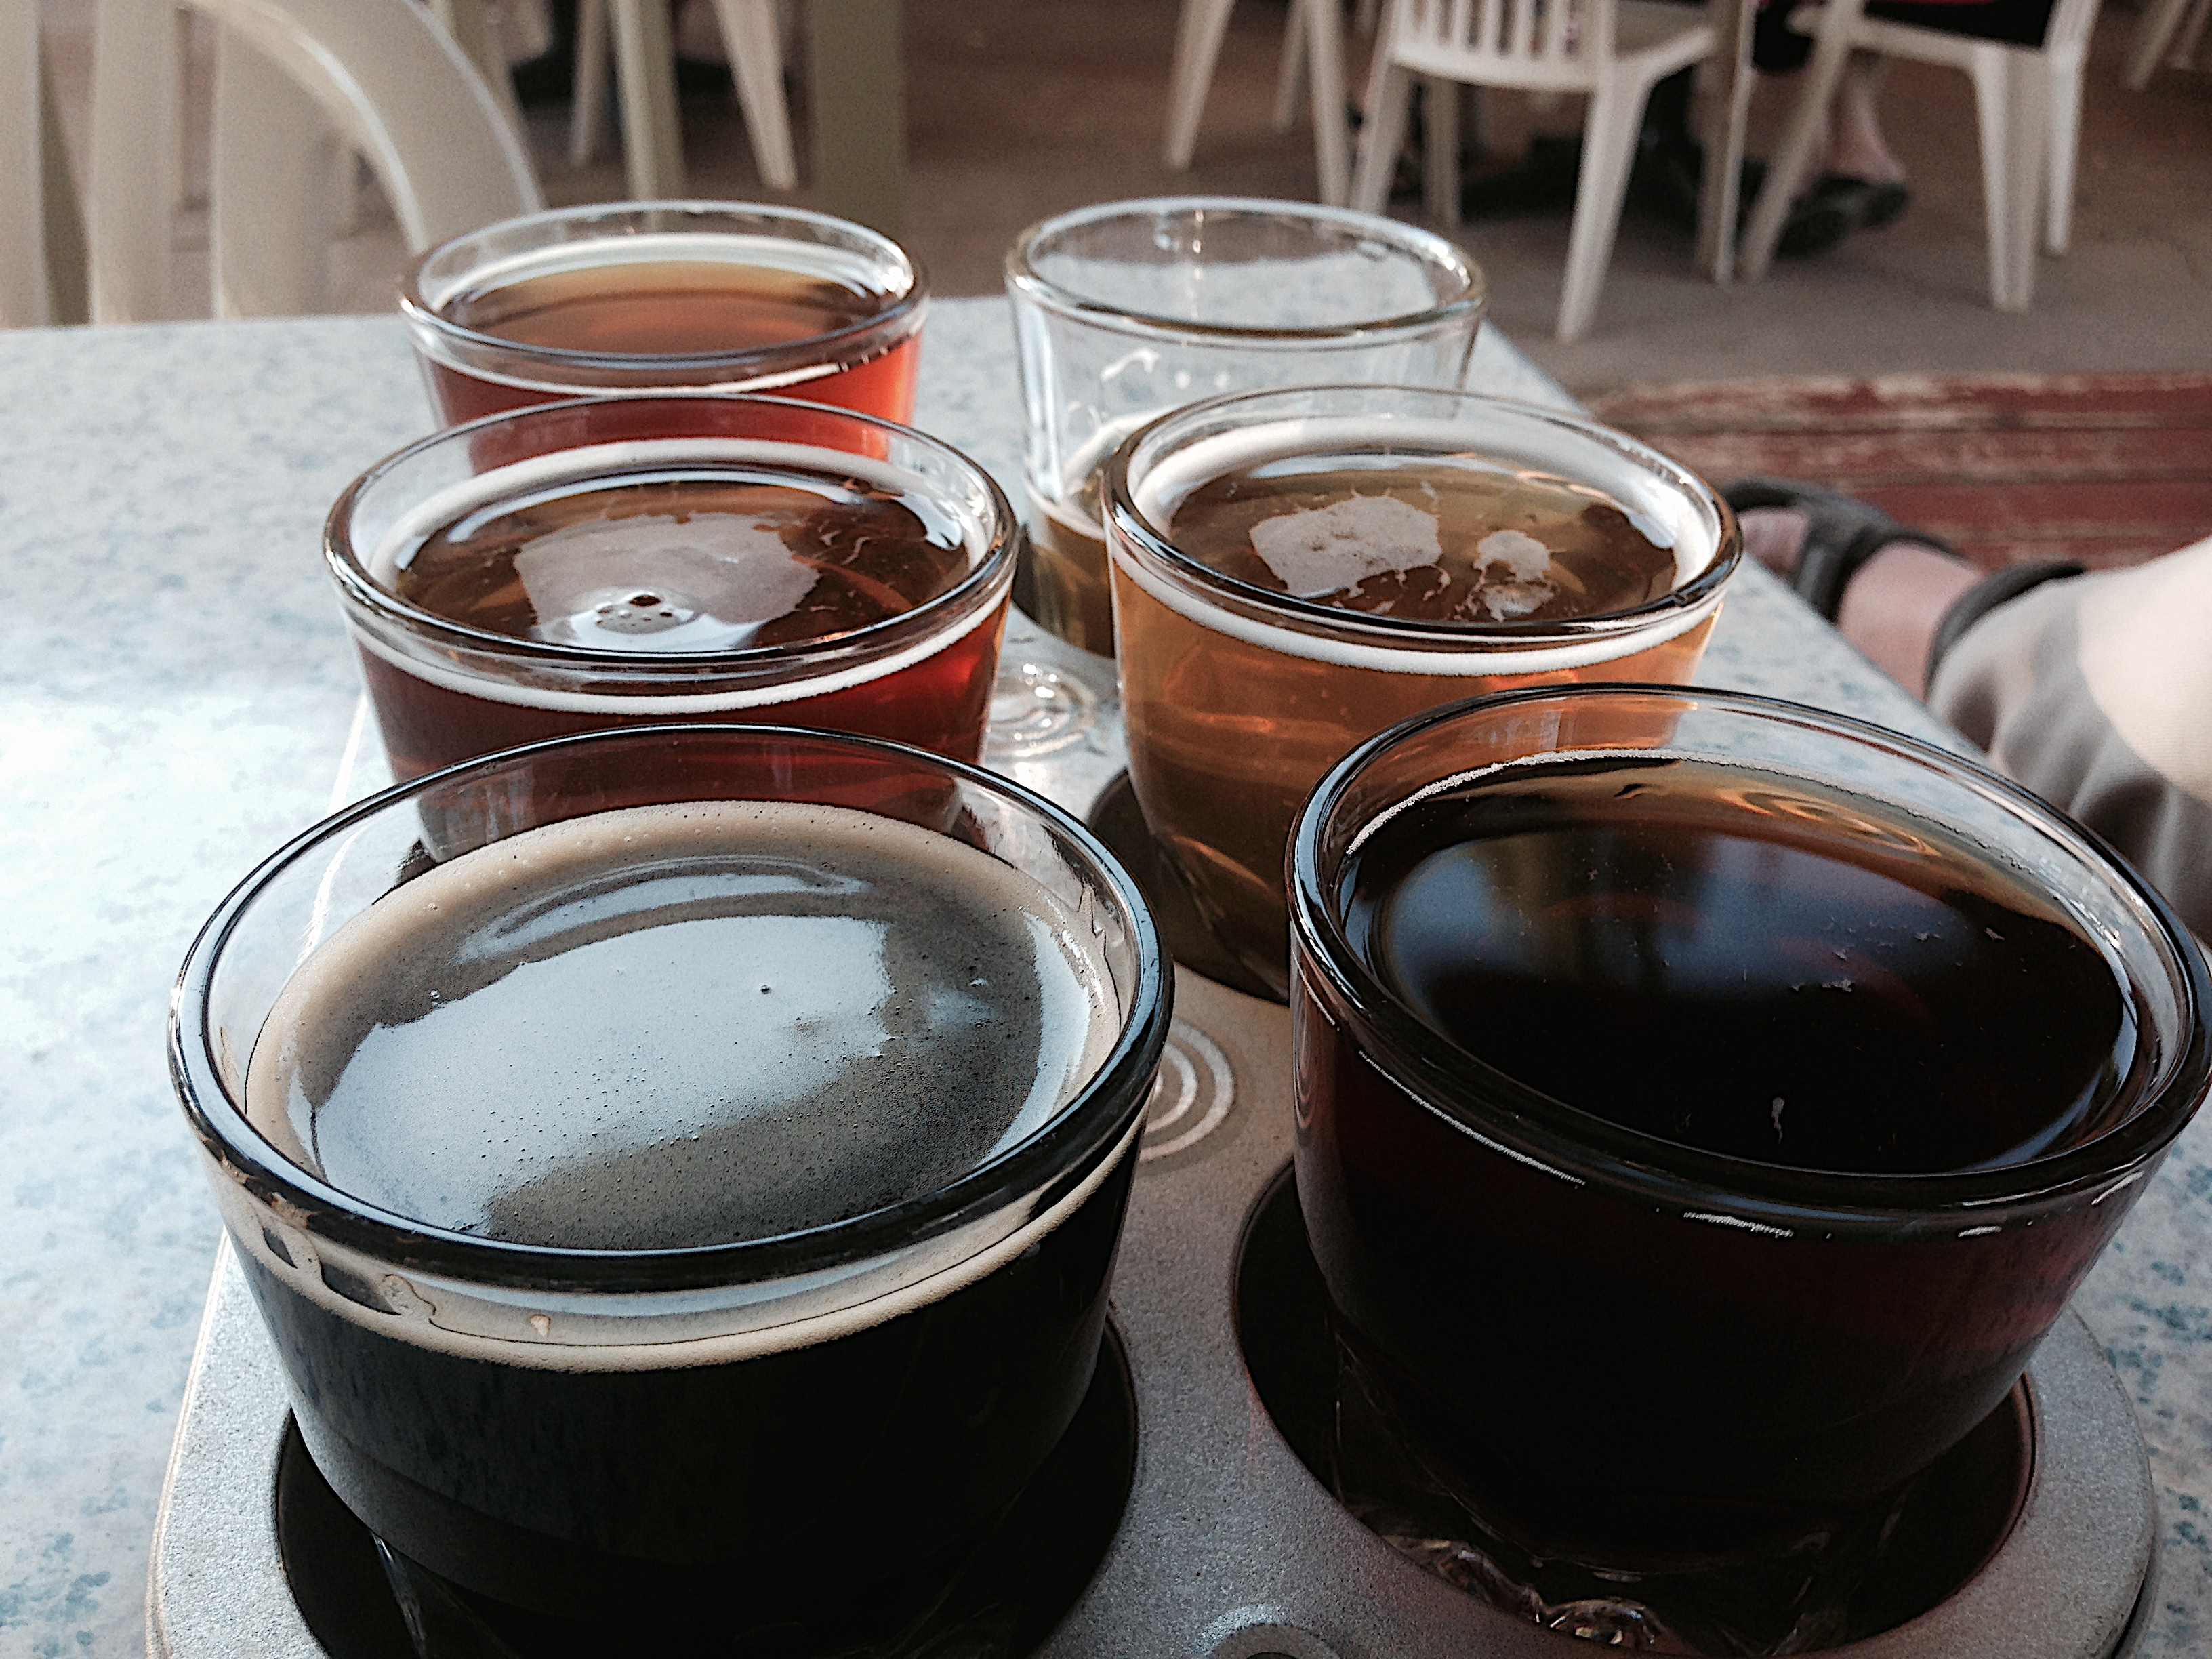
dish, meal, food, drink, breakfast, chocolate, dessert, cuisine, beer, thatbrewery, flavor